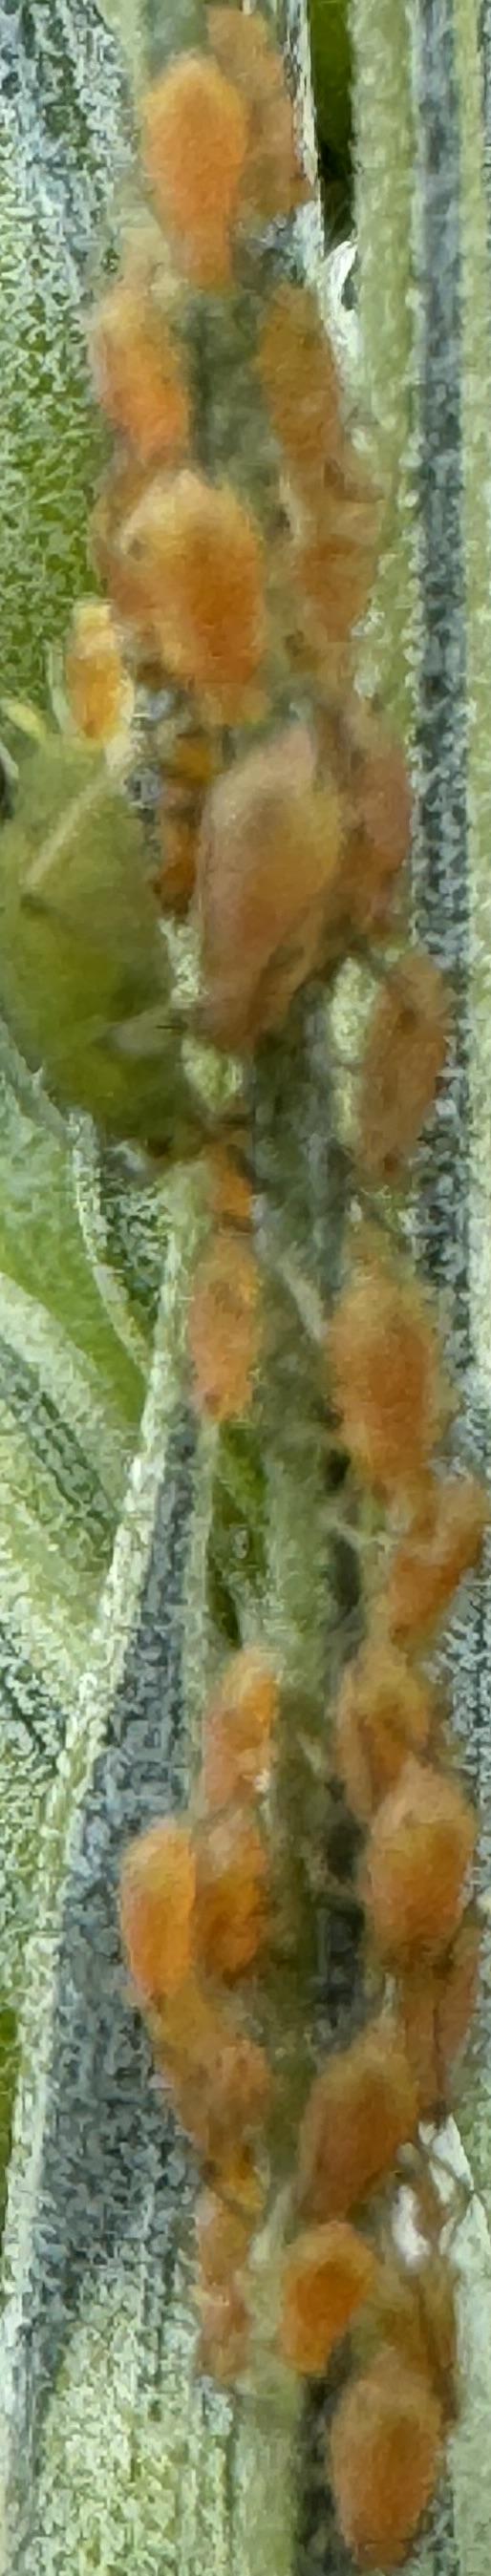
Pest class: english_grain_aphid